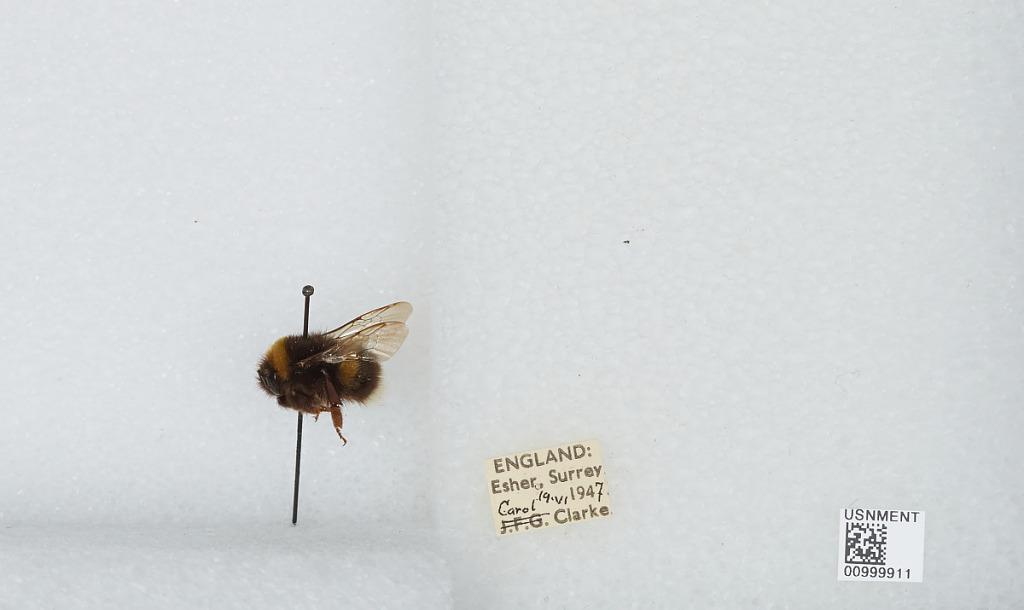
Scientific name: Bombus (Bombus) lucorum (Linnaeus)
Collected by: C. Clarke
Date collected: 1947-6-19
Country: United Kingdom
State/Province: England
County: Surrey
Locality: Esher
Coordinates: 51.3691, -0.365